Chizu, Tottori

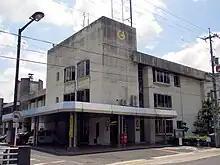
Chizu Town Hall

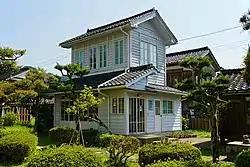
Katsumi Nishikawa Film Museum

Located in the southeastern part of Tottori Prefecture, mountains and forests occupy 93% of the town area, and it is designated as a heavy snowfall area.